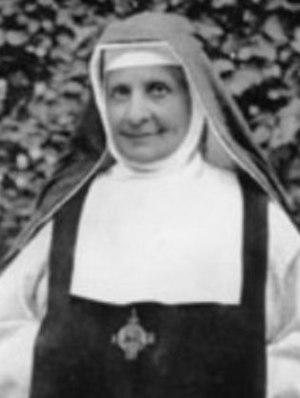
Adèle Garnier est une religieuse française, fondatrice en 1898 de la congrégation des Bénédictines du Sacré-Cœur de Montmartre qui s'est divisée en 1964 en deux branches, une française, l'autre anglaise.